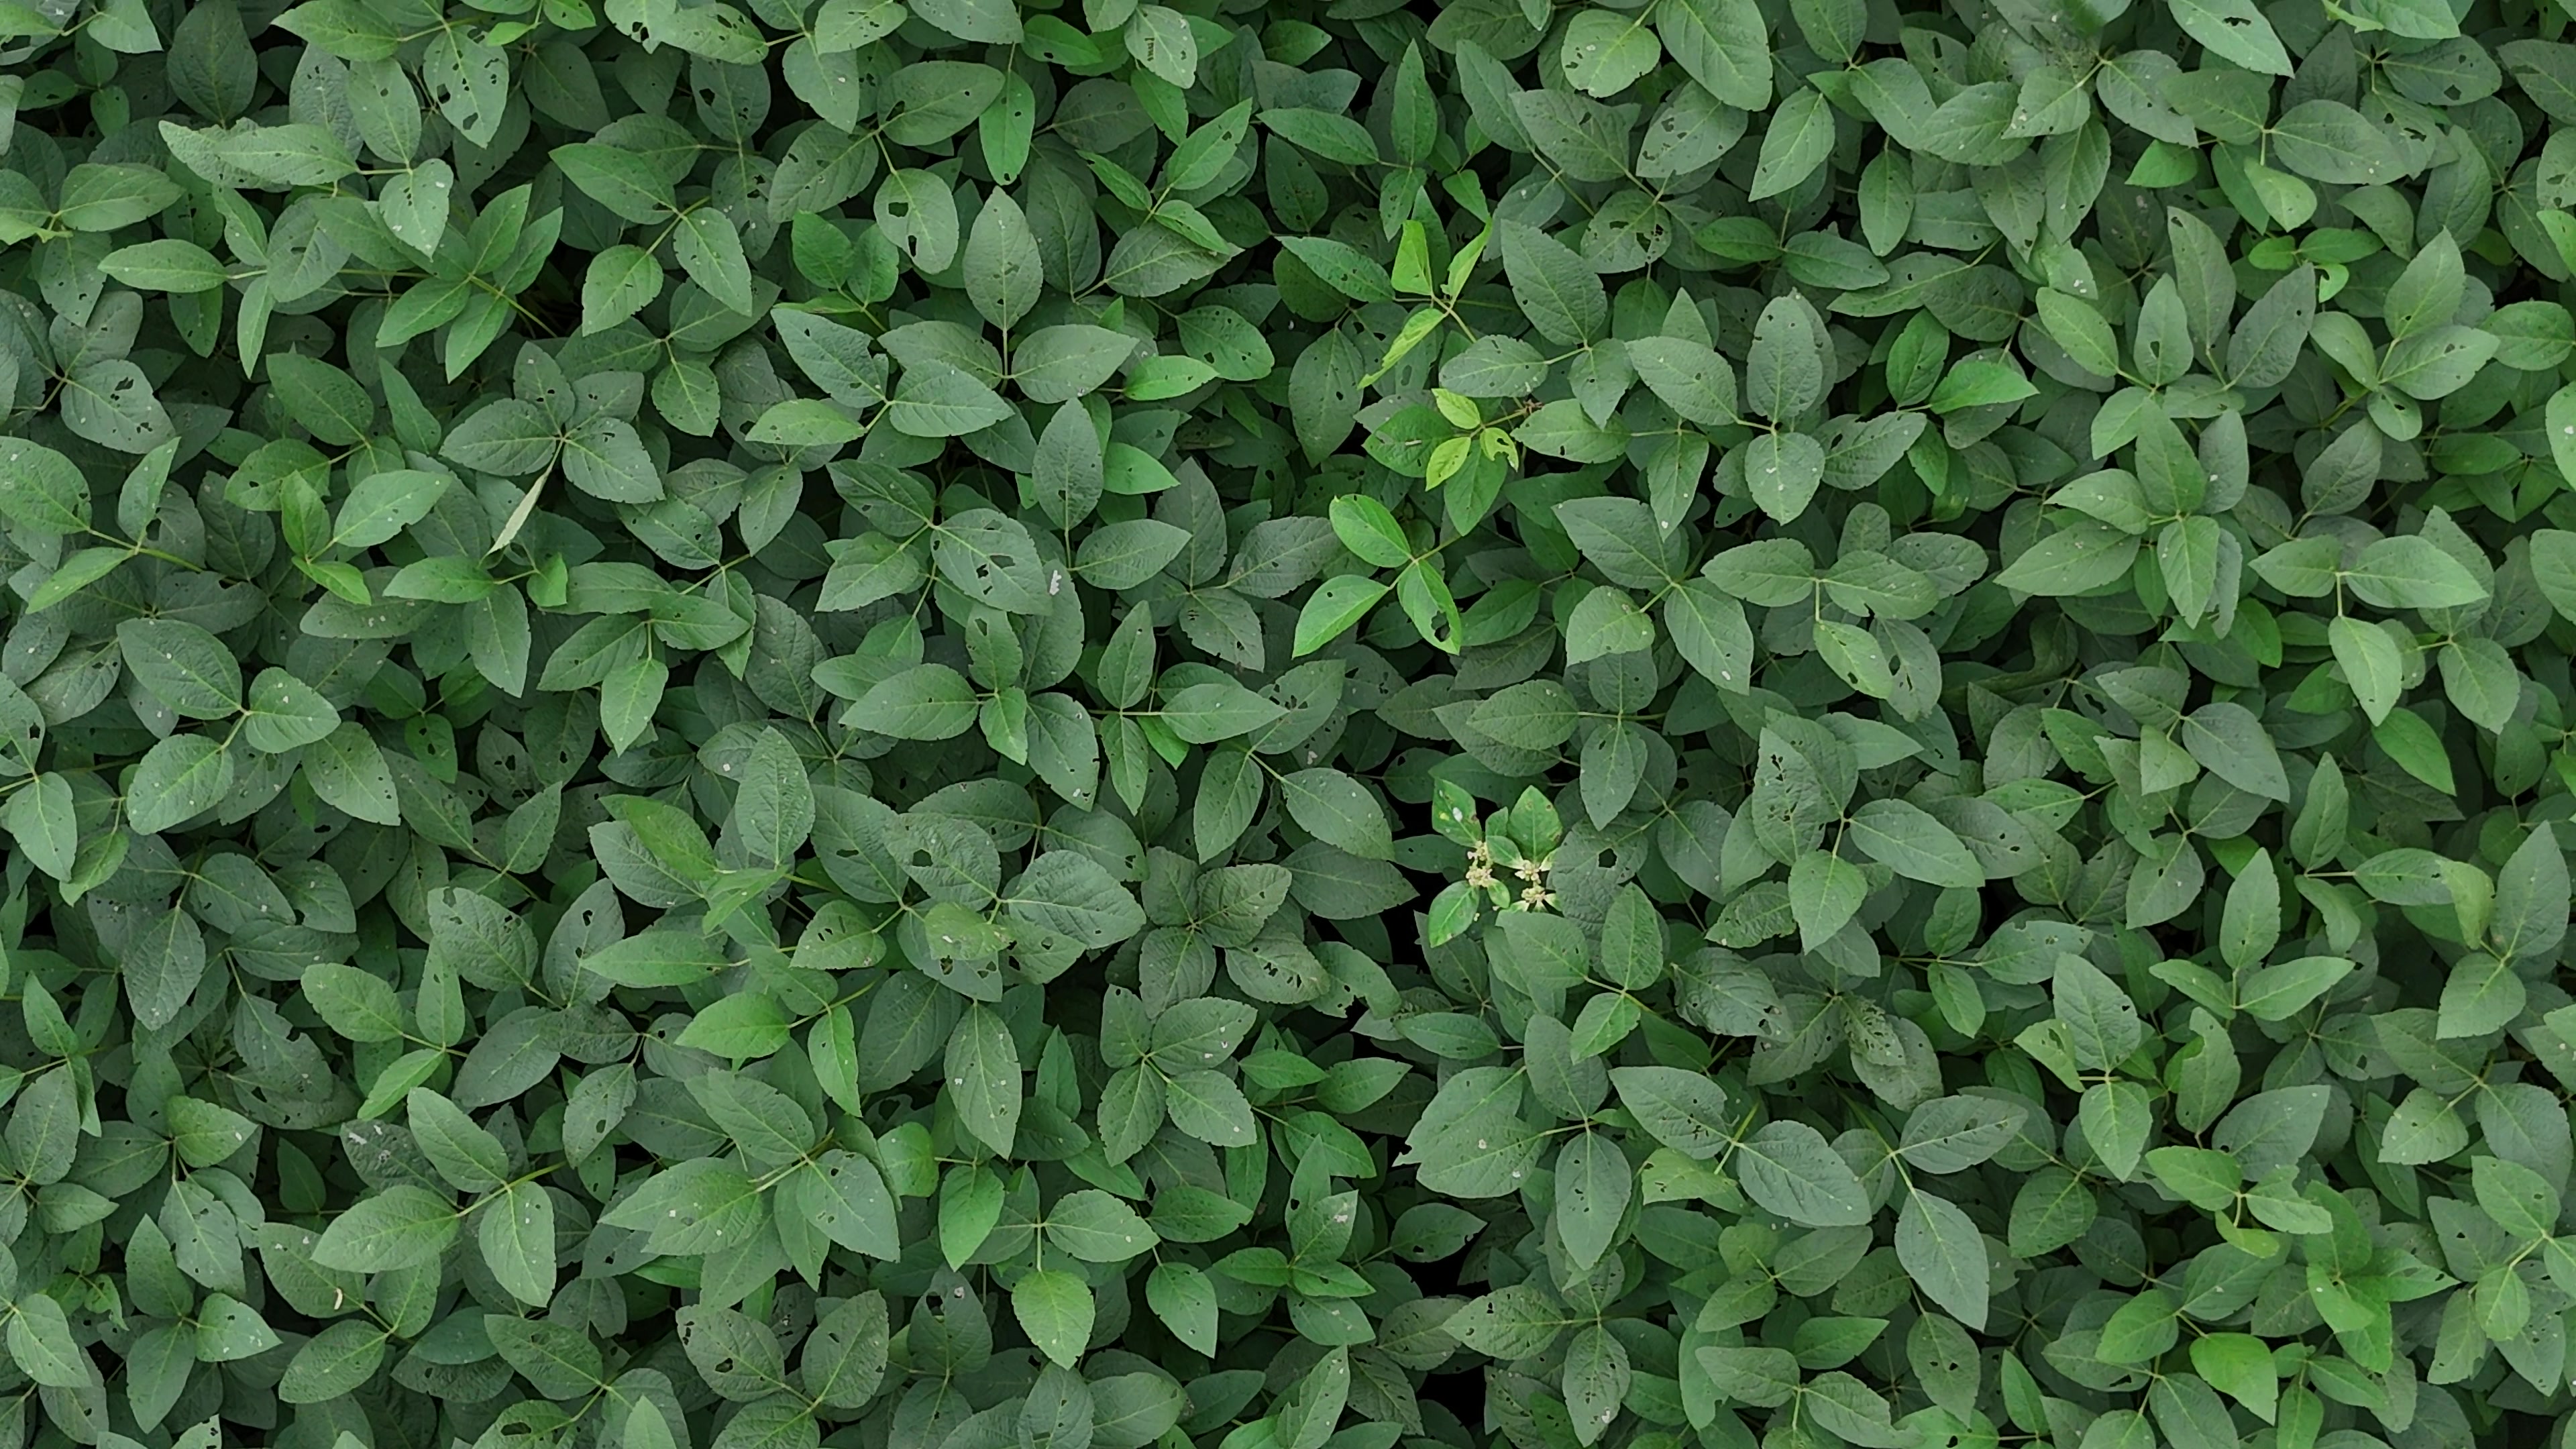
Label: Semilooper_Pest